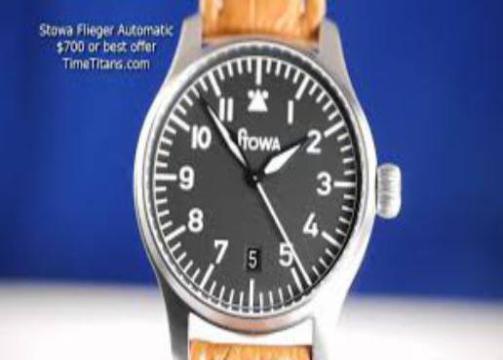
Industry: Clothes